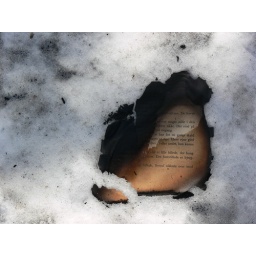
The remains of a book found in the ruins of a house that burnt down on New Year's Eve